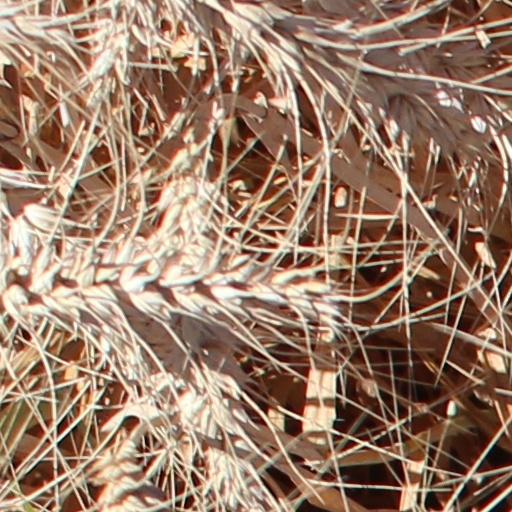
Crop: wheat